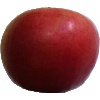
Label: apple_crimson_snow